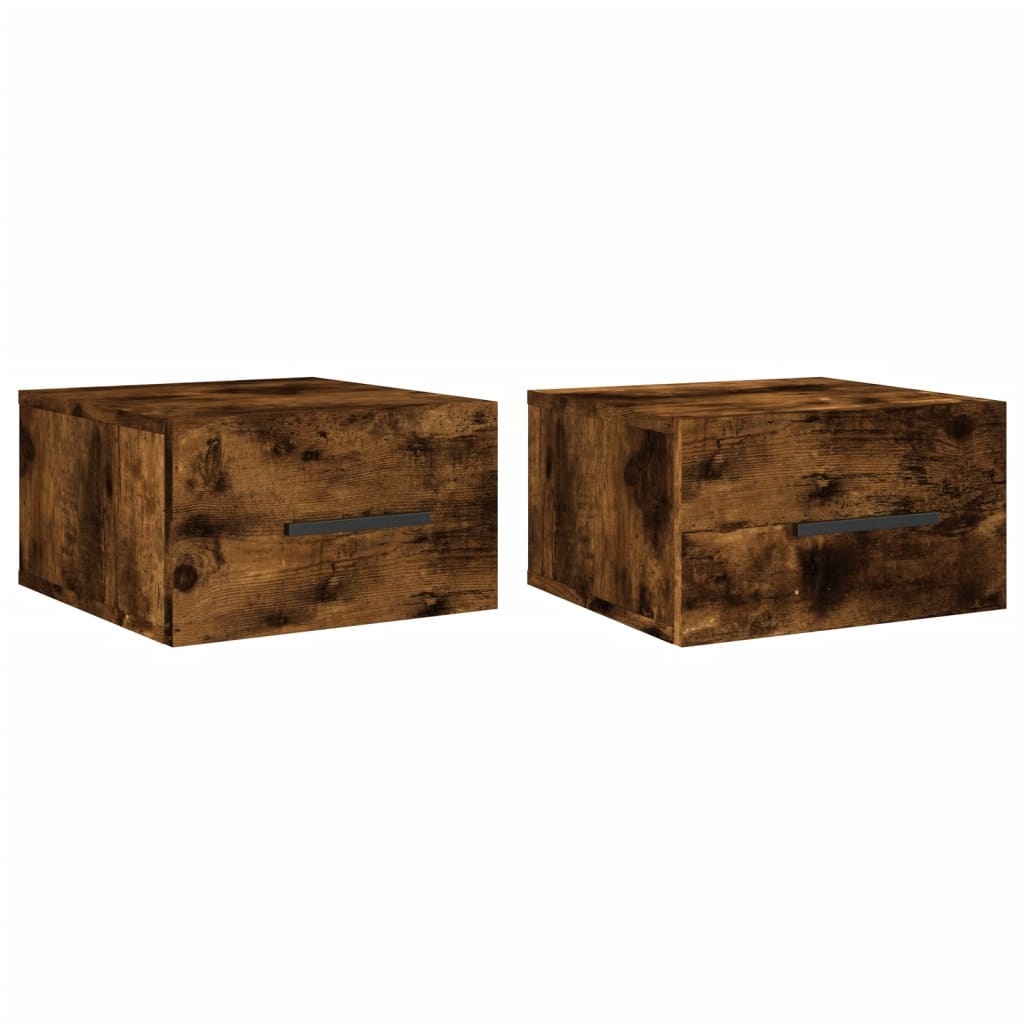
Mesitas de noche de pared 2 uds color roble ahumado 35x35x20 cm v7200
Mesitas de noche de pared 2 uds color roble ahumado 35x35x20 cm V7200 Estas mesitas de noche de pared están destinadas a ser un aporte decorativo y práctico para la decoración de la casa. Material duradero: La madera contrachapada tiene una calidad excepcional, con una superficie lisa, y también cuenta con fuerza, estabilidad y resistencia a la humedad.Amplio espacio de almacenaje: El mueble auxiliar ofrece un práctico espacio de almacenaje para mantener tus cosas bien organizadas y al alcance.Montaje en la pared: La mesita de noche flotante no ocupa espacio en el suelo. Puedes colgarla de la pared fácilmente.Función expositora: También puedes colocar tus fotos , adornos o flores favoritas sobre la superficie de esta mesita auxiliar para alegrarte la vida. Información útil:Los tornillos y los tacos para el interior de la pared no están incluidos. Recomendamos encontrar y utilizar tornillos y tacos adecuados específicamente para las paredes. Si no estás seguro, puedes consultar con un profesional. Lee y sigue cada paso de las instrucciones. Color: Roble ahumado Material: Madera contrachapada Dimensiones: 35 x 35 x 20 cm (ancho x profundo x alto) Requiere montaje: Sí La entrega contiene: 2 x Mesitas de noche de pared
Brand: vidaXL
Category: Furniture > Tables > Nightstands